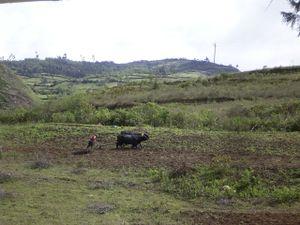
Le district de Leimebamba est l'un des 21 districts de la province de Chachapoyas, région d'Amazonas au Pérou.